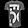
Label: T - shirt / top